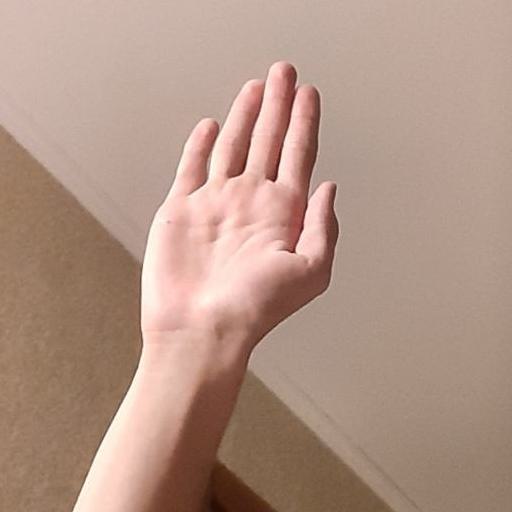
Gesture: stop